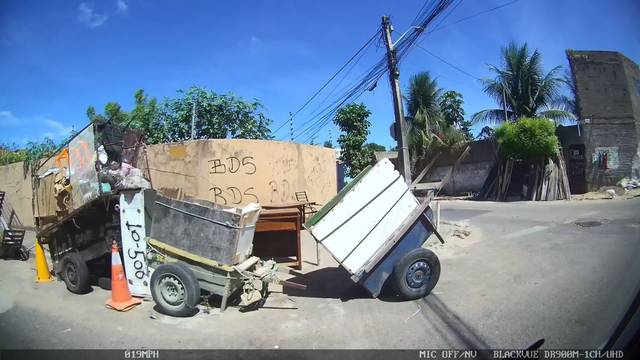
Region: Brazil
Coordinates: -3.73, -38.543